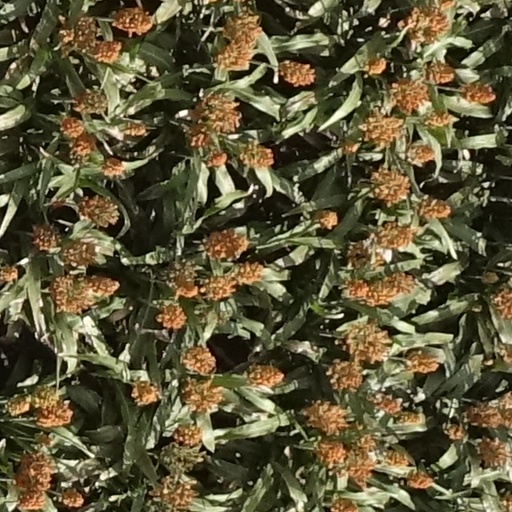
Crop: sorghum